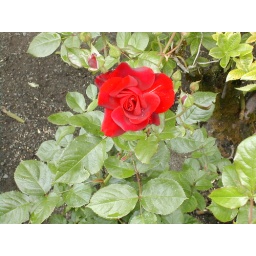
Beautiful red rose taken while visiting Butchart Gardens in Victoria, British Columbia